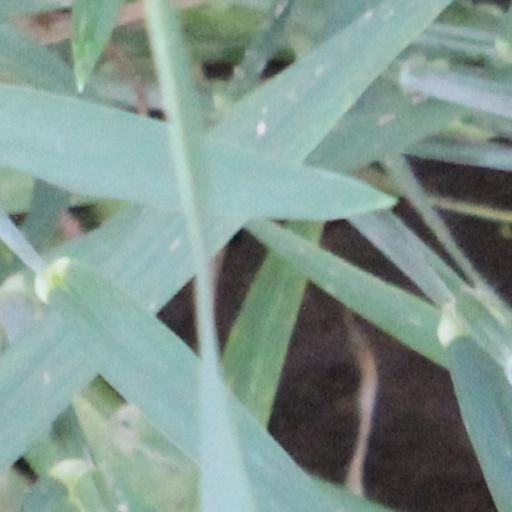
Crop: wheat